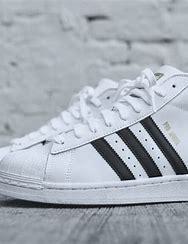
Brand: Adidas
Model: Pro Model